Sky position (RA, Dec in degrees): 167.802, 3.076
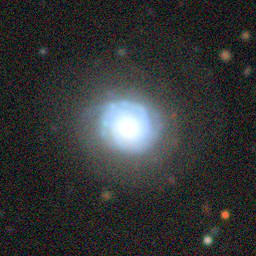
Galaxy morphology: Unbarred Tight Spiral Galaxies